Idel-Ural State

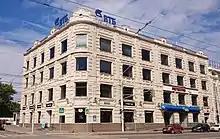
Şämğulof's House in Ufa, where the sessions of the National Parliament (Millät Mäclese) took place.

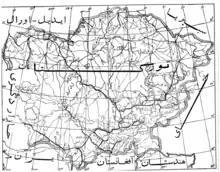
Chaghatay-language map depicting Idel-Ural neighboring Turkestan, from the November 1931 issue of the Berlin-based magazine

During the Russian Revolution, various regional political leaders convened in June 1917 in Kazan. The group declared the autonomy of "Muslim Turk-Tatars of Inner Russia and Siberia". Later on, in Ufa, a parliament named the "Millät Mäclese" (National Council) was created, in which a draft for the creation of the state would be pushed through and accepted on 29 November 1917 following the Second All-Russia Muslim Congress. However, the Idel-Ural State was met with opposition from Zeki Velidi Togan, a Bashkir revolutionary, who declared the autonomy of Bashkiria, as well as from the Bolsheviks, who had initially supported the creation of Idel-Ural but two months after denounced it as bourgeois nationalism and declared the creation of the , with around the same borders as Idel-Ural. This struggle between three different movements weakened the Idel-Ural State.